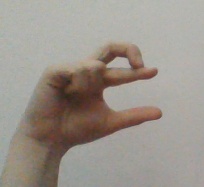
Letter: thal